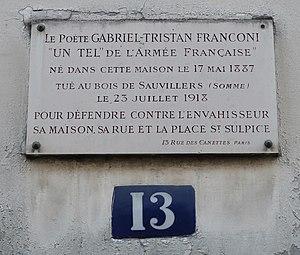
Plaque en hommage à Gabriel-Tristan Franconi, 13 rue des Canettes (Paris, 6e).
La rue des Canettes est une rue du 6ᵉ arrondissement de Paris, en France.
Gabriel Victor Léon Franconi dit Gabriel-Tristan Franconi est un écrivain et poète d'origine suisse naturalisé français, né à Paris, 13, rue des Canettes, le 17 mai 1887, mort pour la France, décapité par un obus, au bois de Sauvillers le 23 juillet 1918.